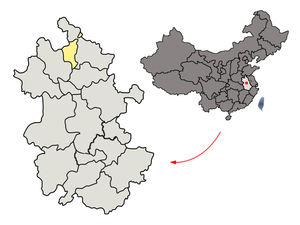
Huaibei est une ville du nord de la province de l'Anhui en Chine.